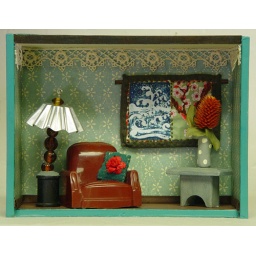
easy chair in a cigar box